2000 in Palestine

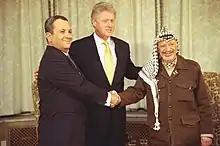
Ehud Barak, Bill Clinton, and Yasser Arafat during the 2000 Camp David Summit

The most prominent events related to the Israeli–Palestinian conflict which occurred during 2000 include: